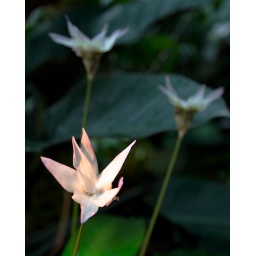
The color in the flower is the result of stained glass windows.